Manithali

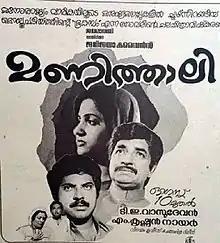
Poster

Manithali is a 1984 Indian Malayalam film, scripted by Moidu Padiyath directed by M. Krishnan Nair and produced by T. E. Vasudevan. The film stars Prem Nazir, Mammootty, Unnimary and Balan K. Nair in the lead roles. The film has musical score by A. T. Ummer.